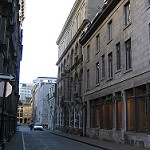
Scene: Outdoor